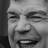
Emotion: happy